Vasantrao Ghatge

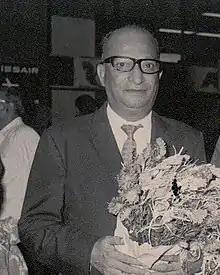

Vasantrao Madhavrao Ghatge (9 May 1916 – 3 September 1986) was an Indian entrepreneur, business magnate, industrialist and a professor. He was the co-founder of Ghatge Patil Transports along with Jaykumar Patil in the year 1945 based in Kolhapur. Ghatge was widely recognized as the pioneer in the road transport sector for revolutionizing transportation of cargo or goods. He was born in Kolhapur to Radhabai and Madhavrao Ghatge. He was raised in Kolhapur in the 1920s and completed Master of Science in Botany in the year 1938 from Fergusson College of Pune.